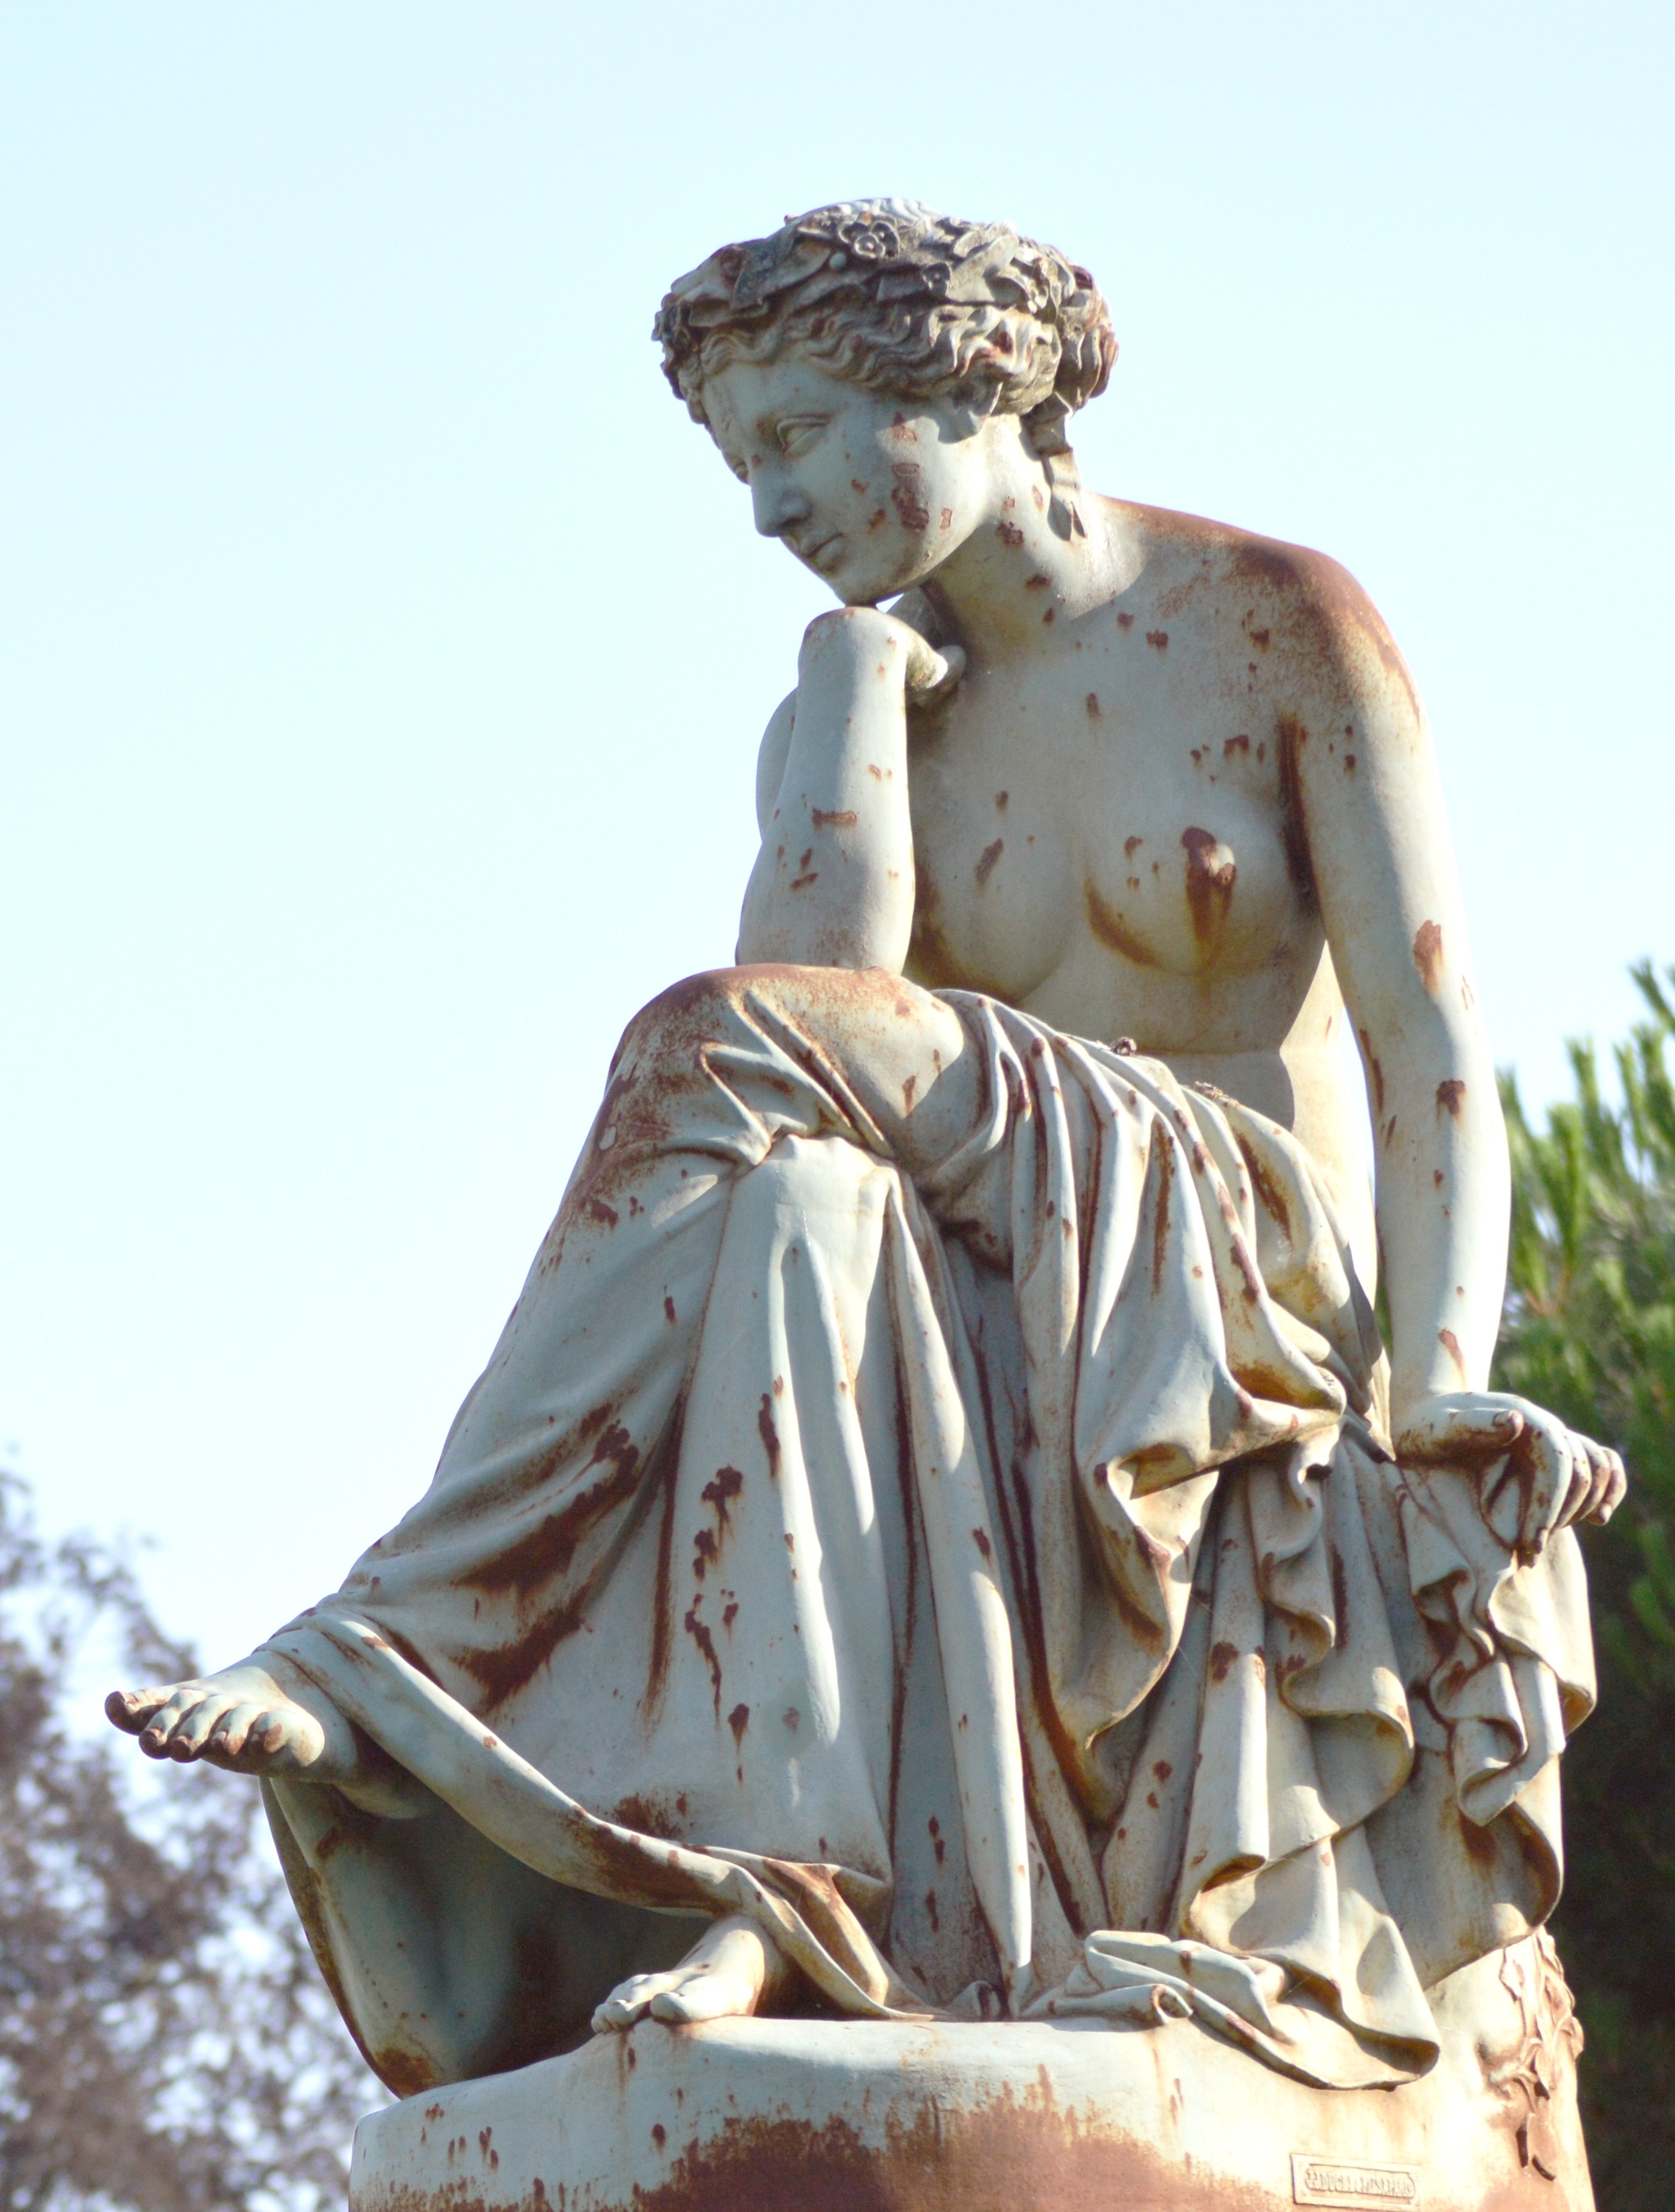
monument, statue, sitting, sculpture, art, temple, figurine, cast iron, carving, mythology, orleans, reverie, count nogent, 1867, ancient history, human positions